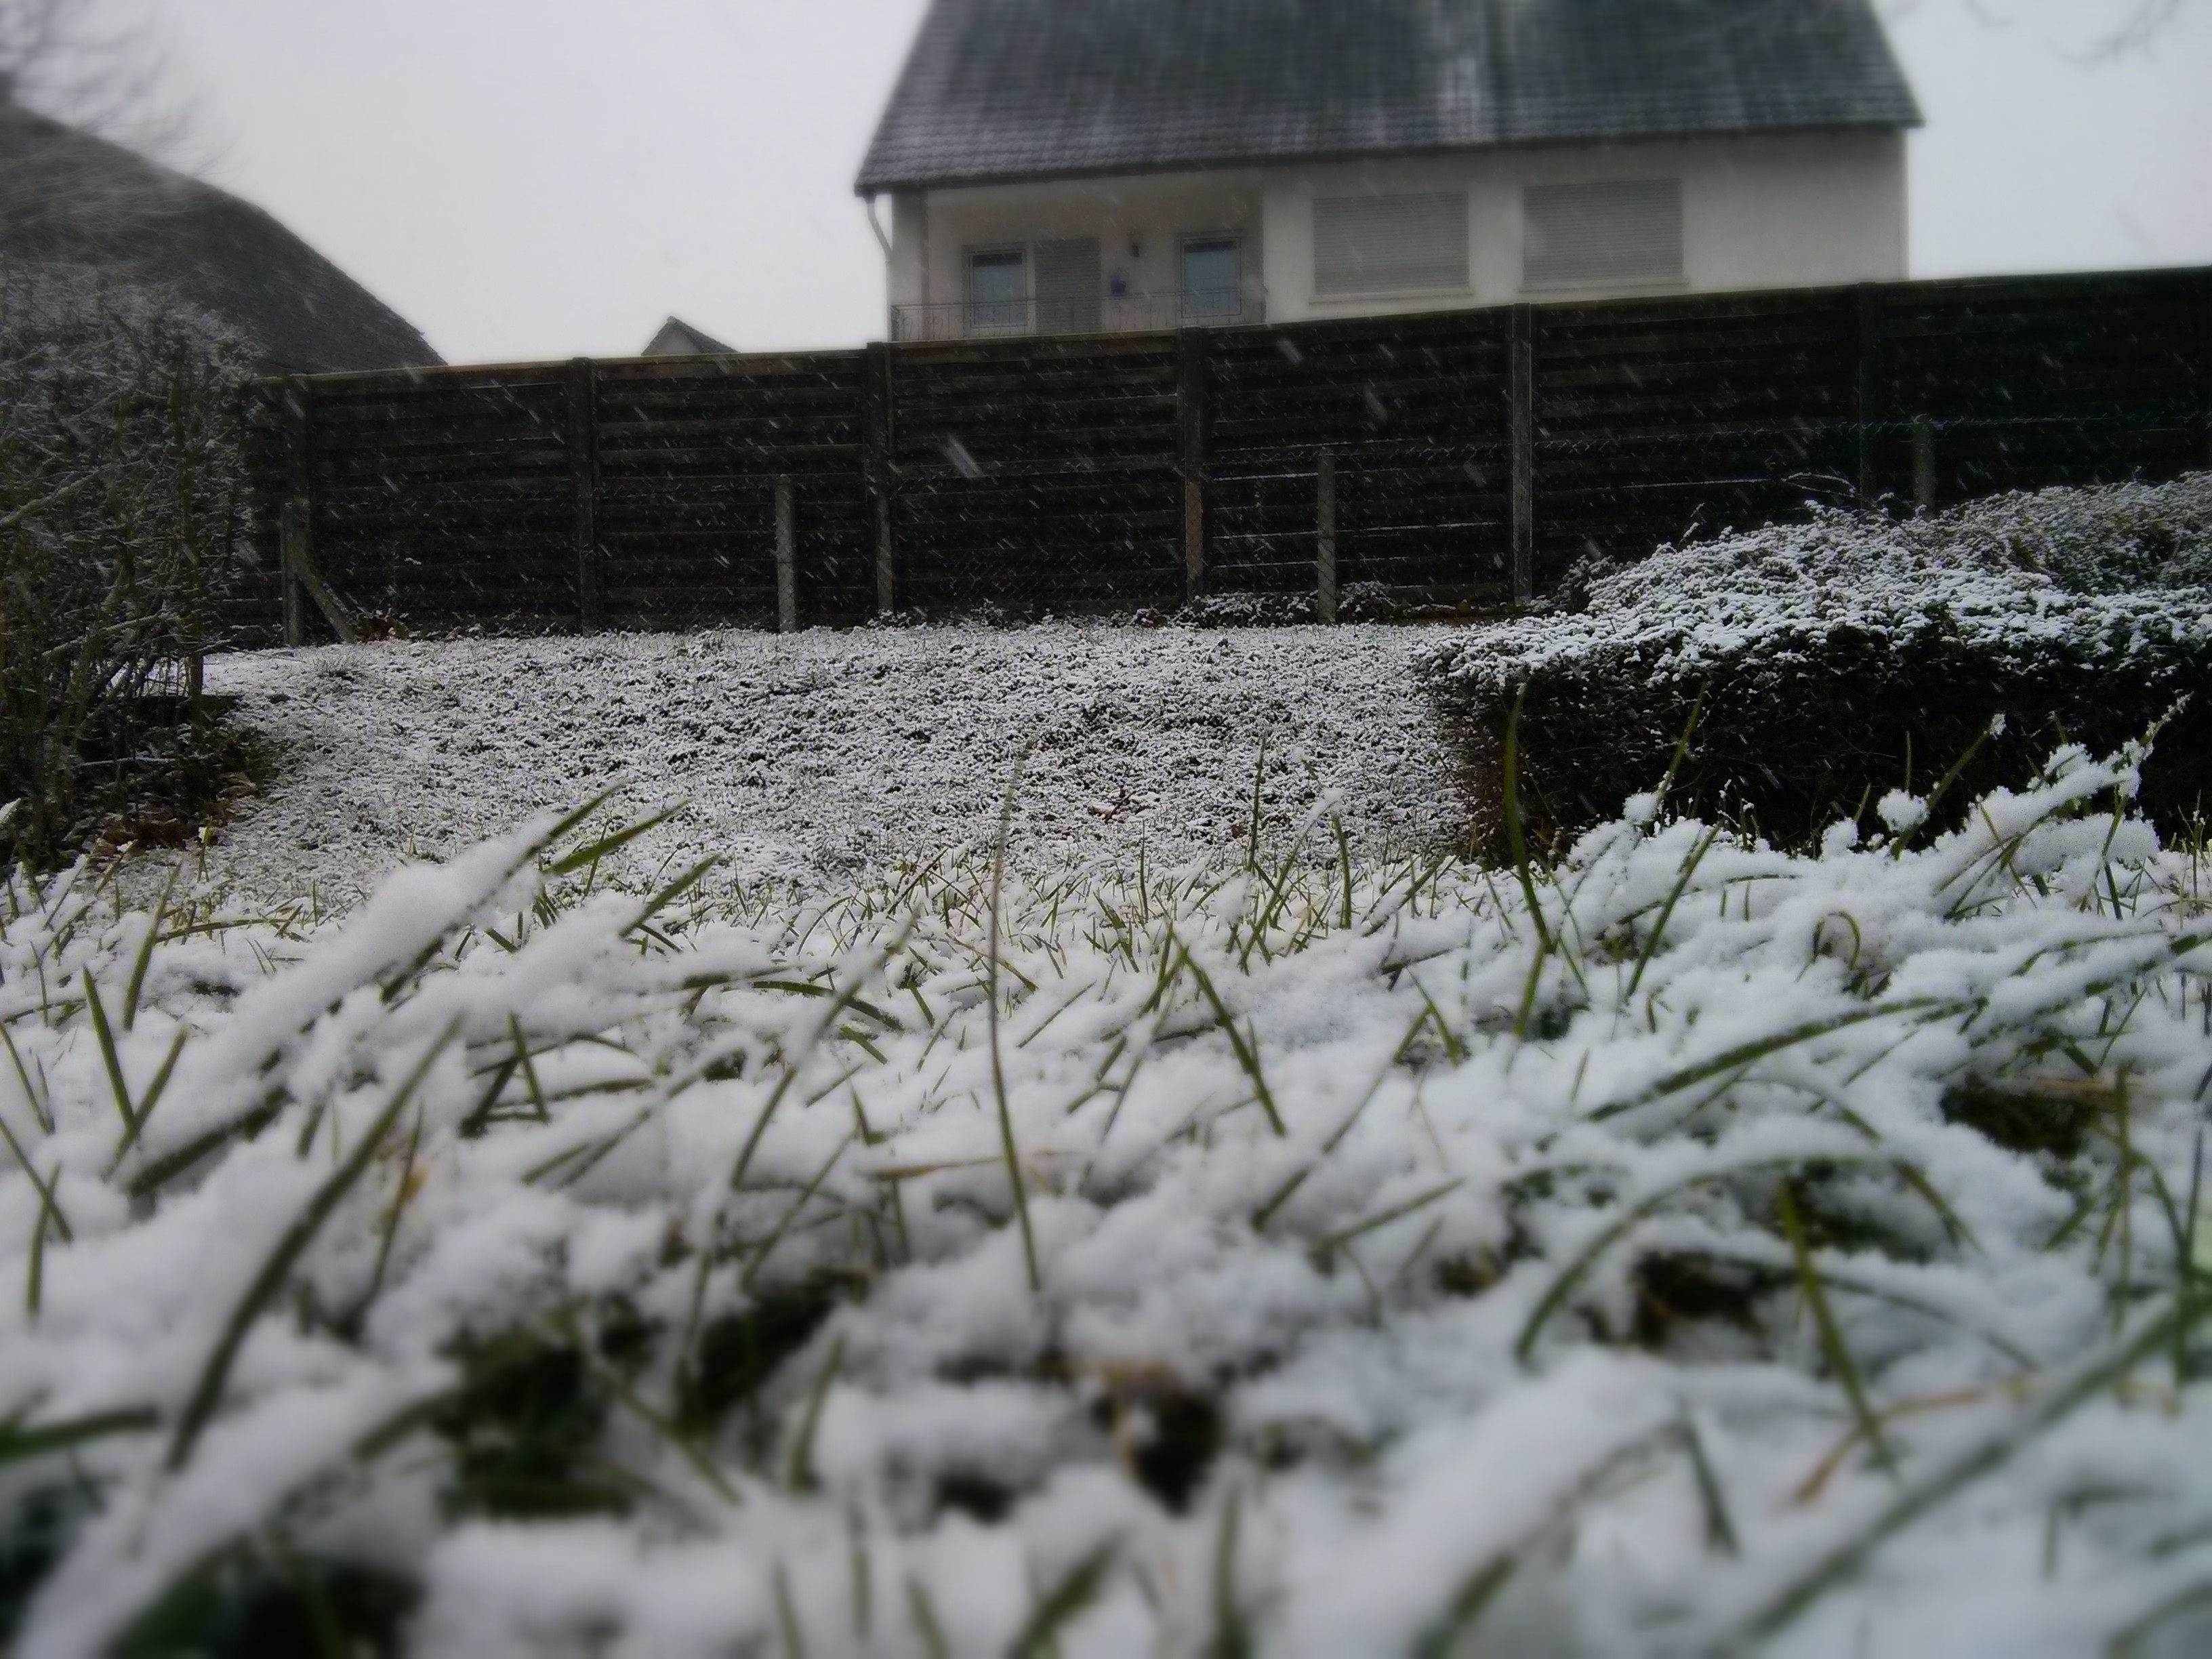
grass, snow, cold, winter, white, frost, weather, season, blizzard, december, freezing, rain and snow mixed